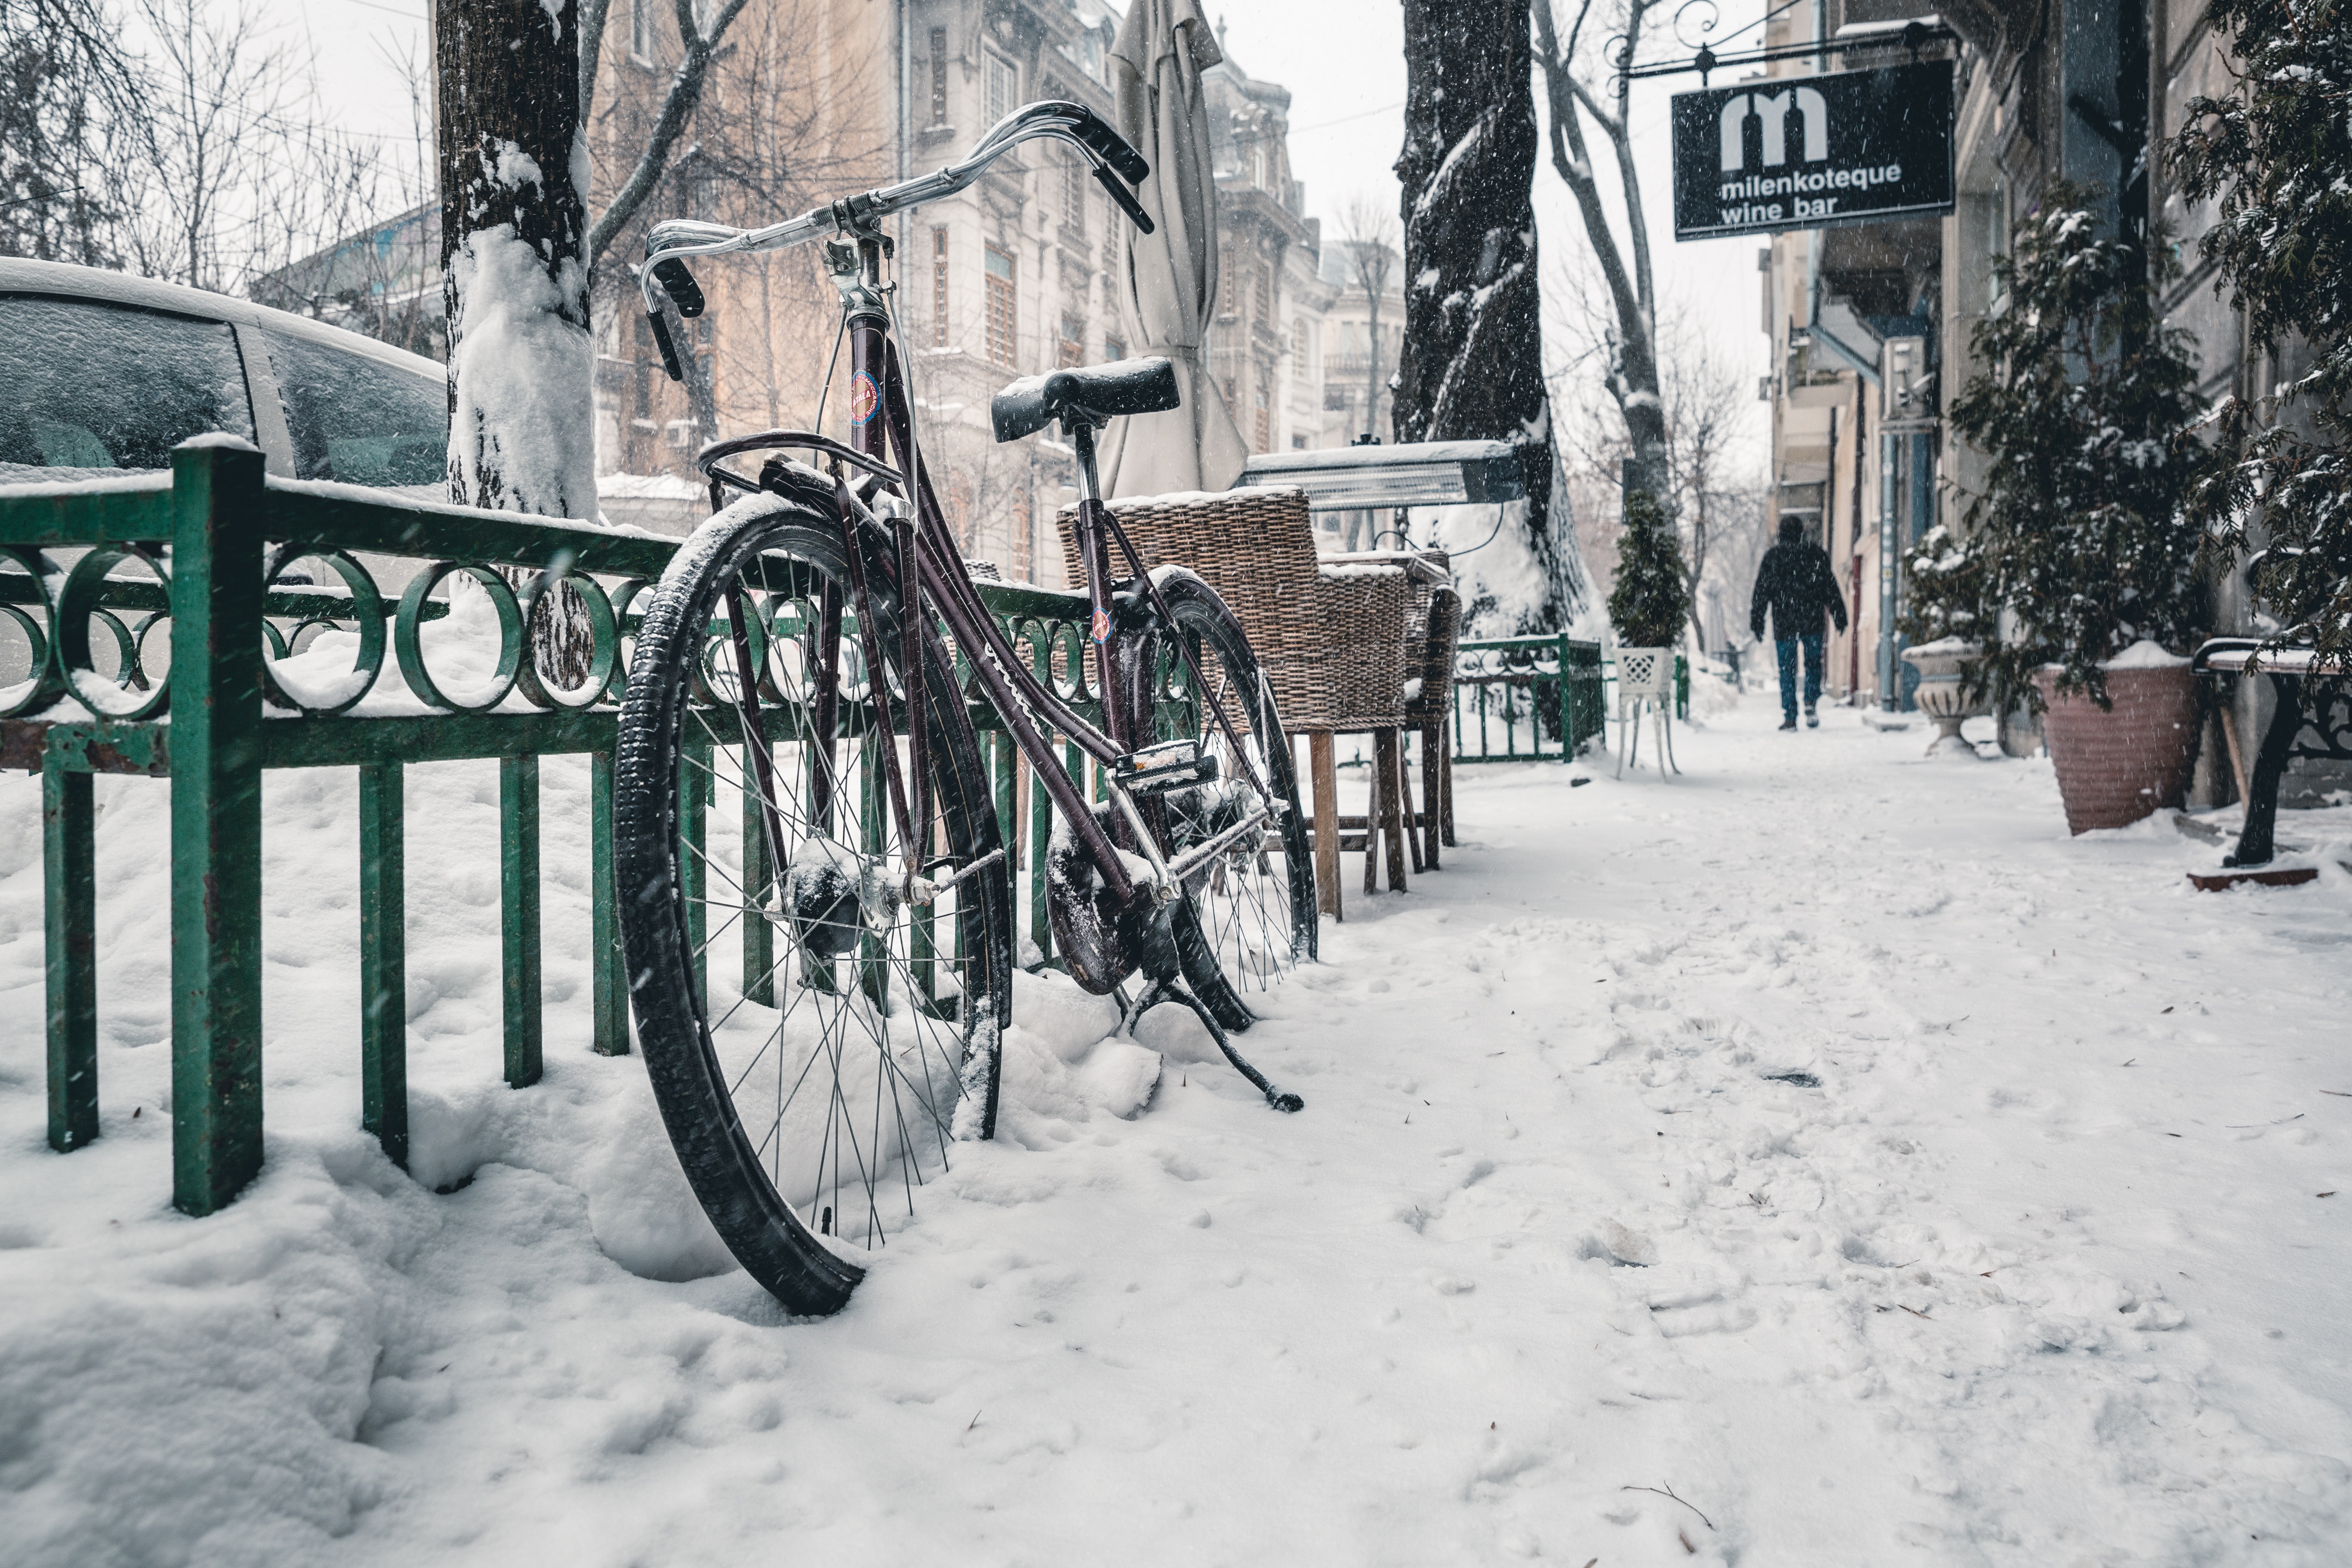
snow, winter, freezing, street, blizzard, urban area, tree, bicycle wheel, bicycle, winter storm, vehicle, neighbourhood, ice, photography, architecture, bicycle tire, road, city, precipitation